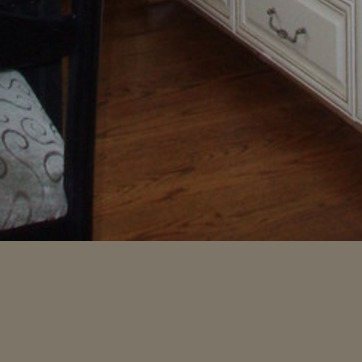
Material: wood